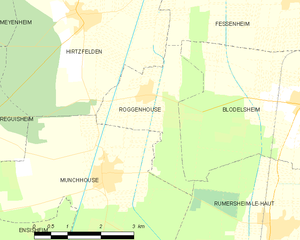
Carte des communes françaises